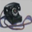
Label: telephone